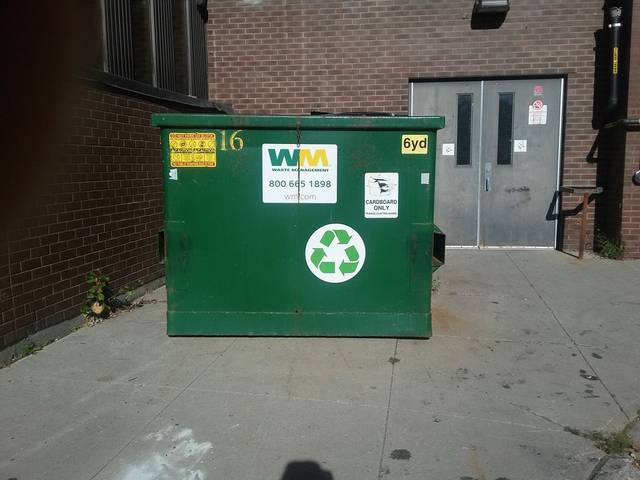
Region: Canada
Coordinates: 45.381, -75.699